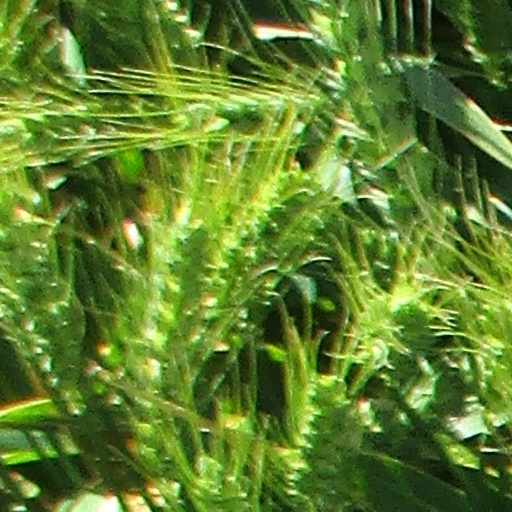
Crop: wheat